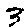
Label: 3